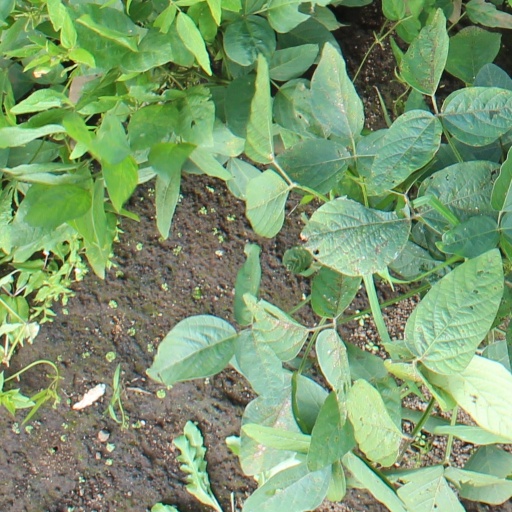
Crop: soybean